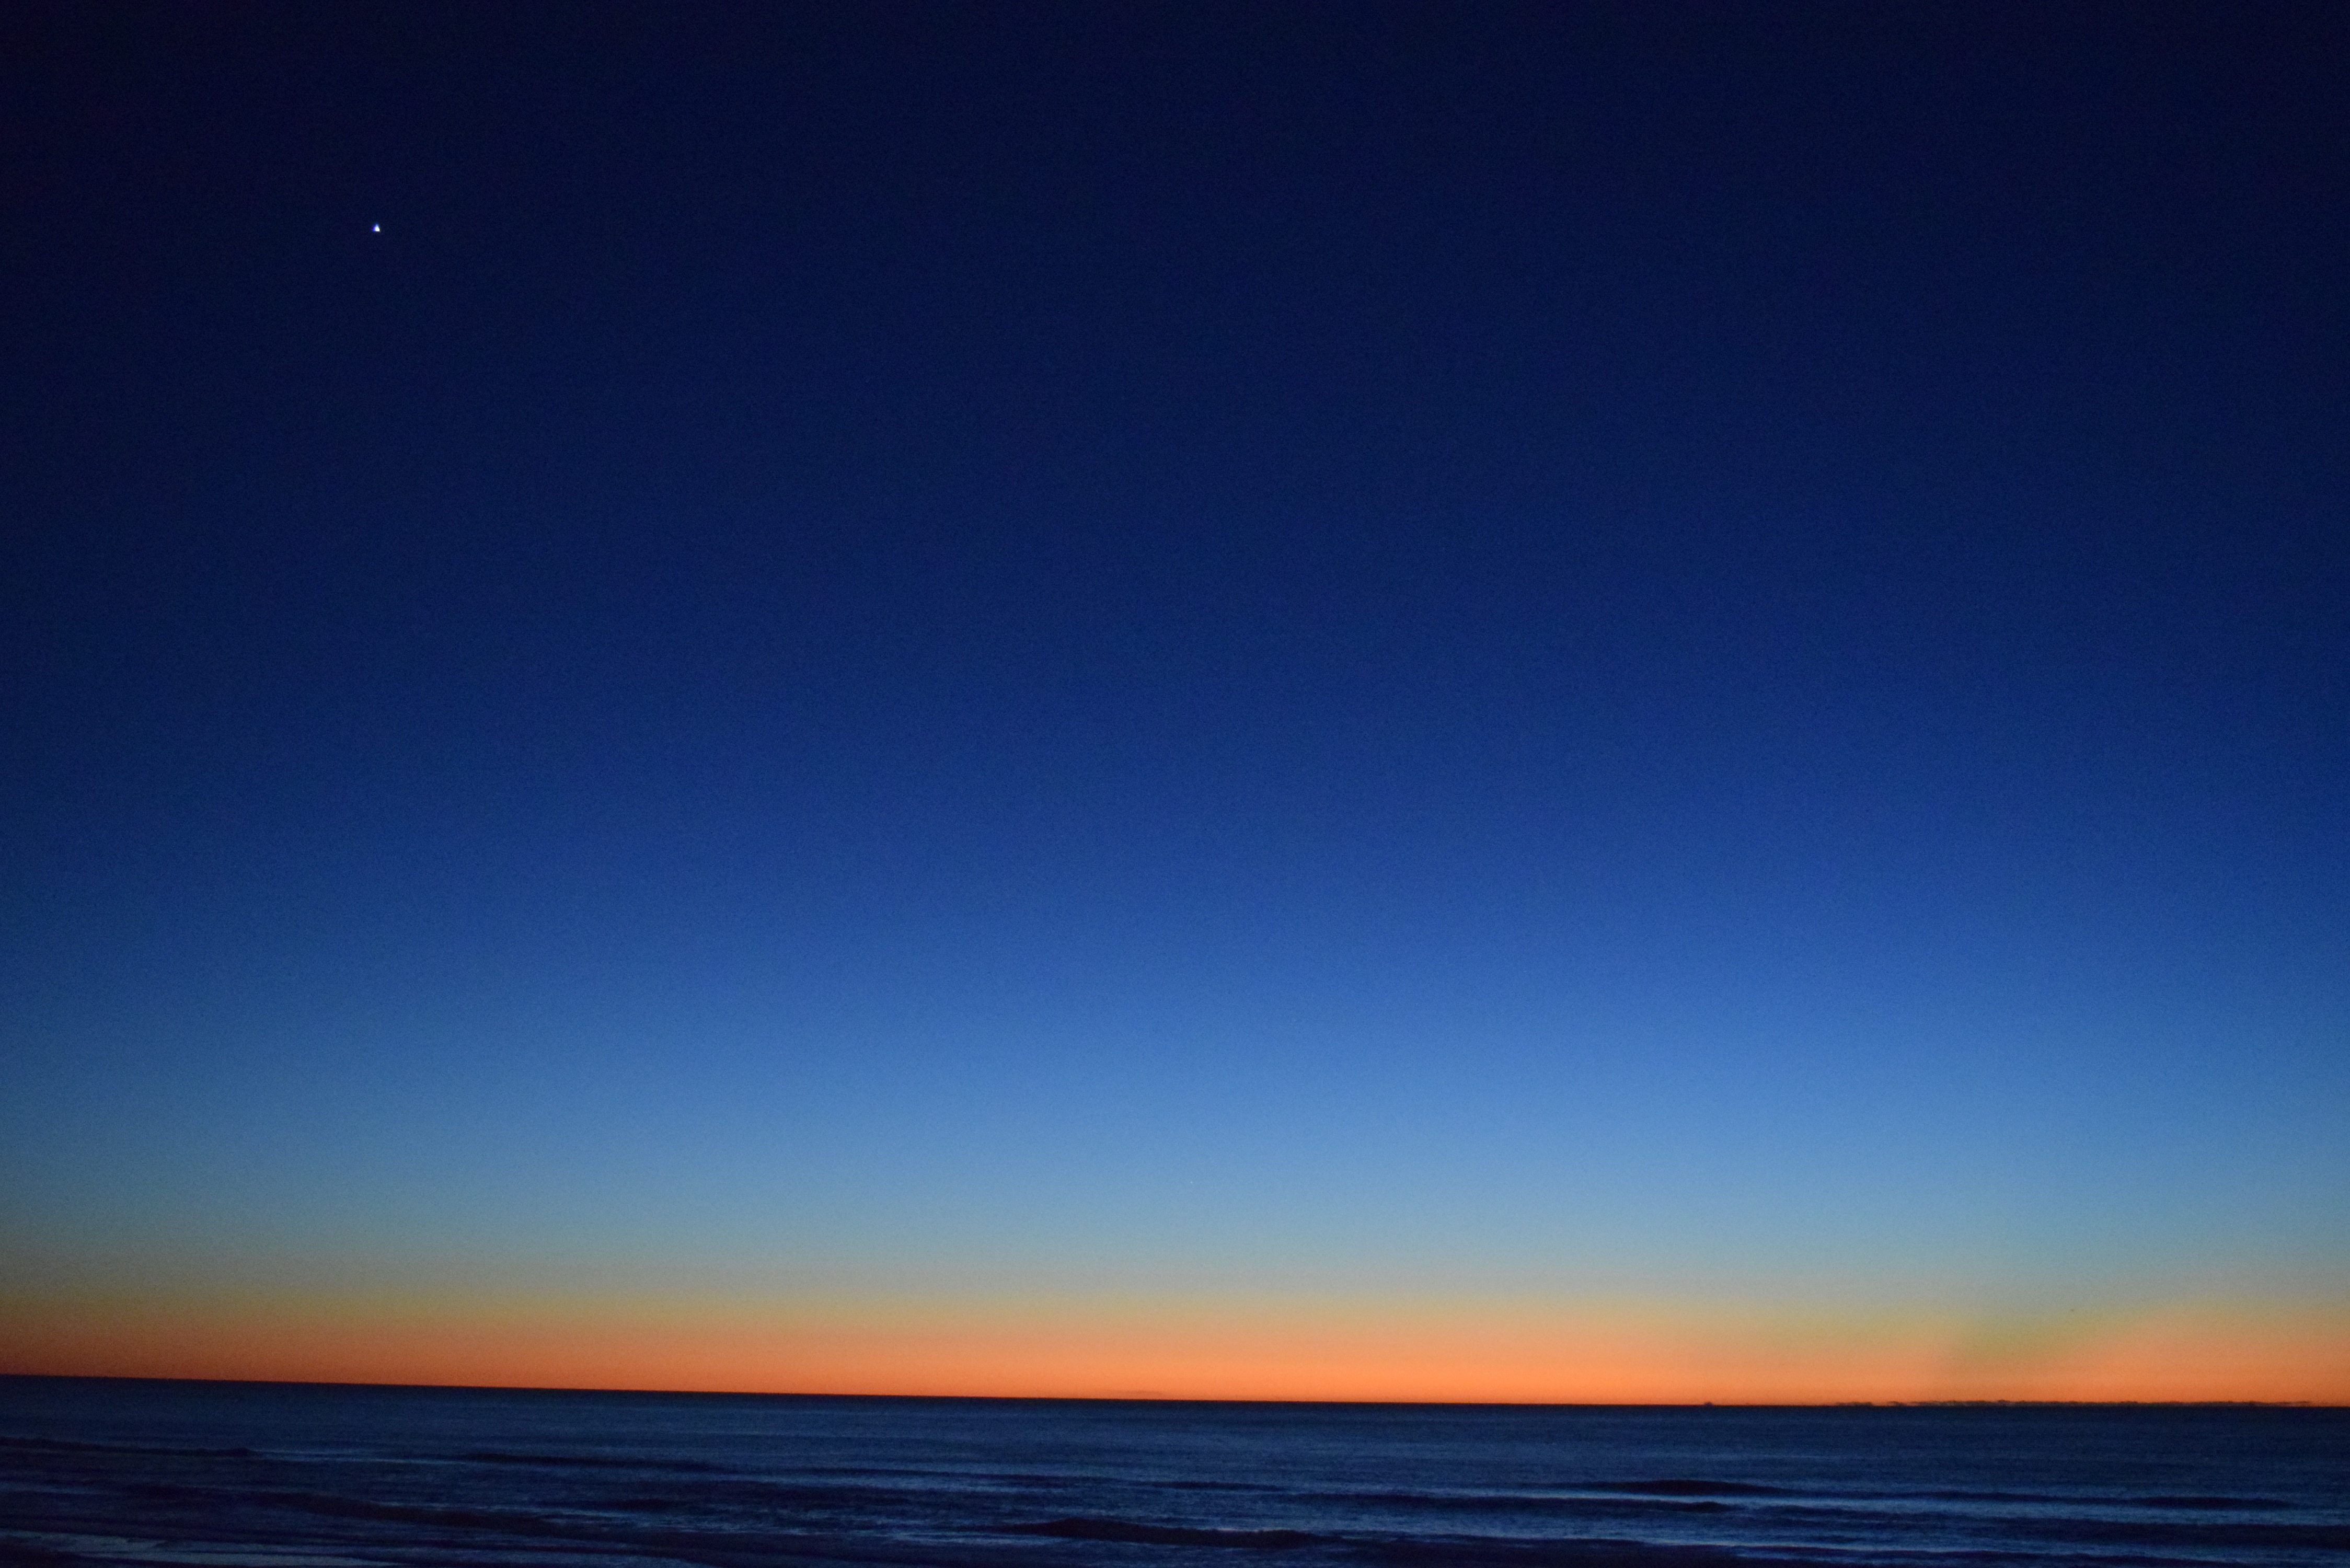
beach, sea, coast, ocean, horizon, sky, sunrise, sunset, wave, dawn, atmosphere, dusk, evening, afterglow, wind wave